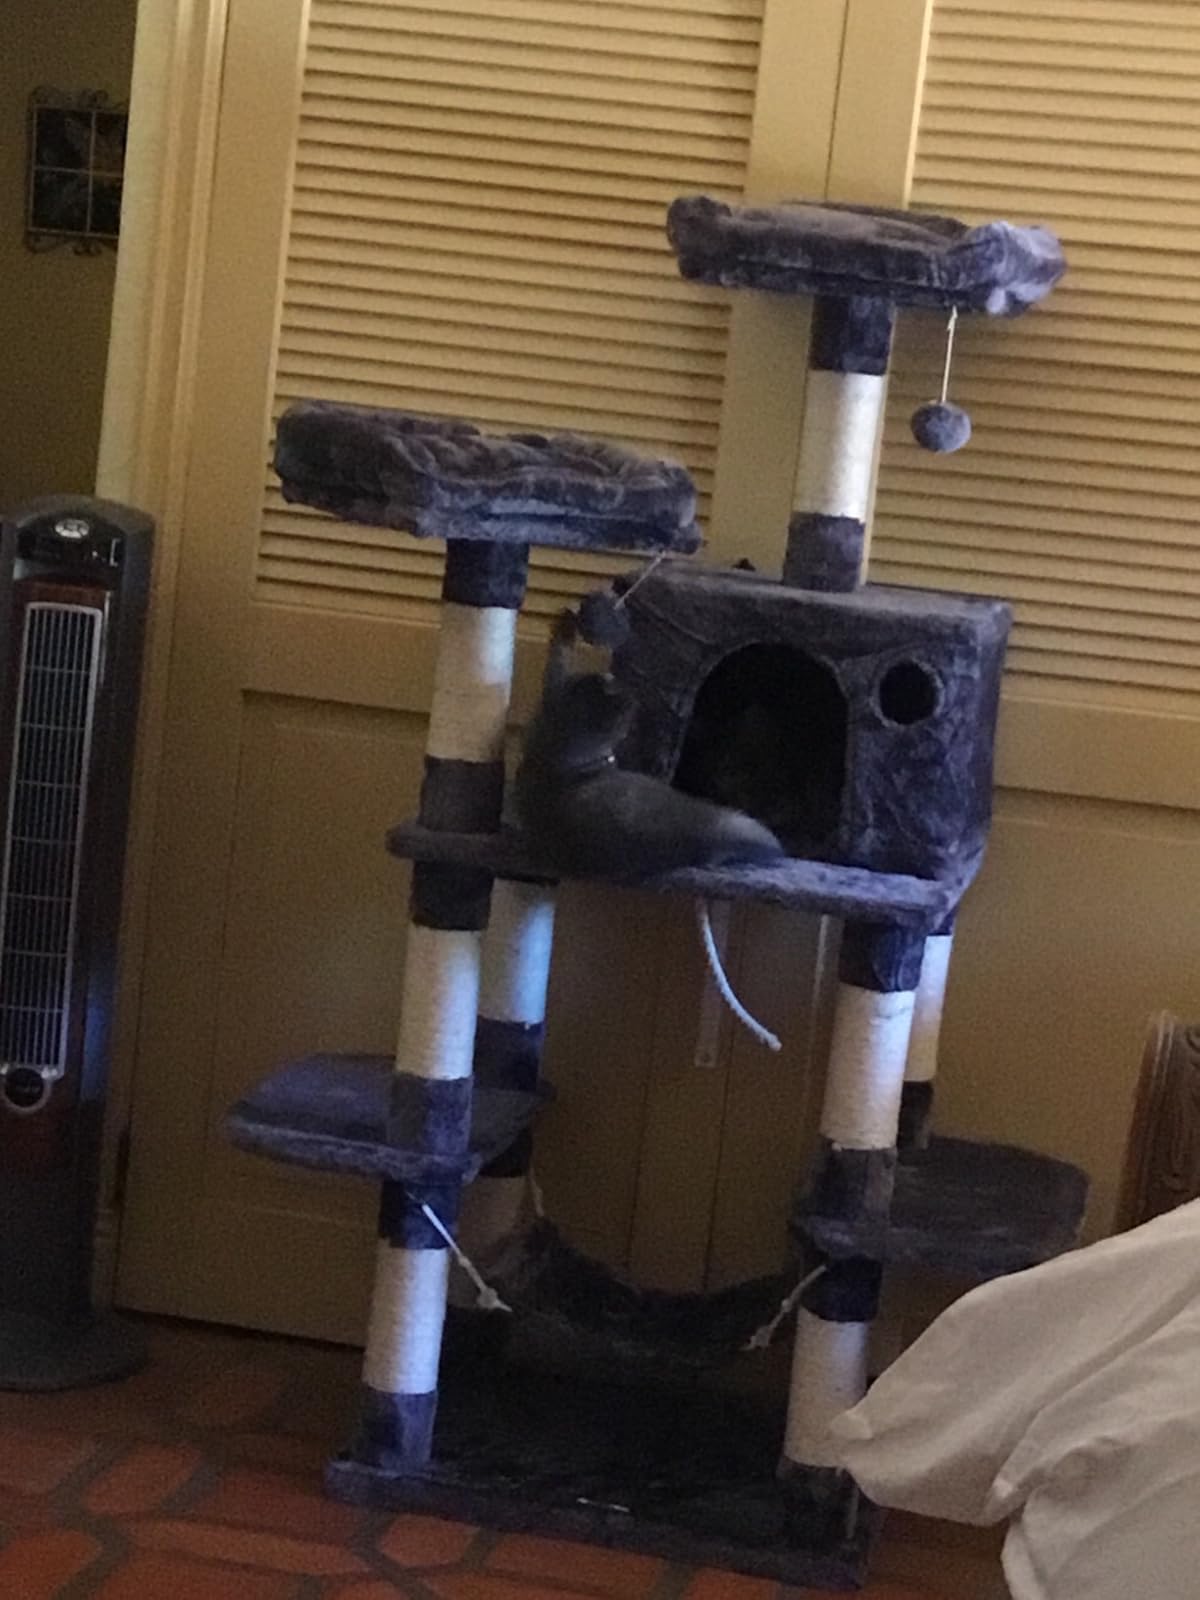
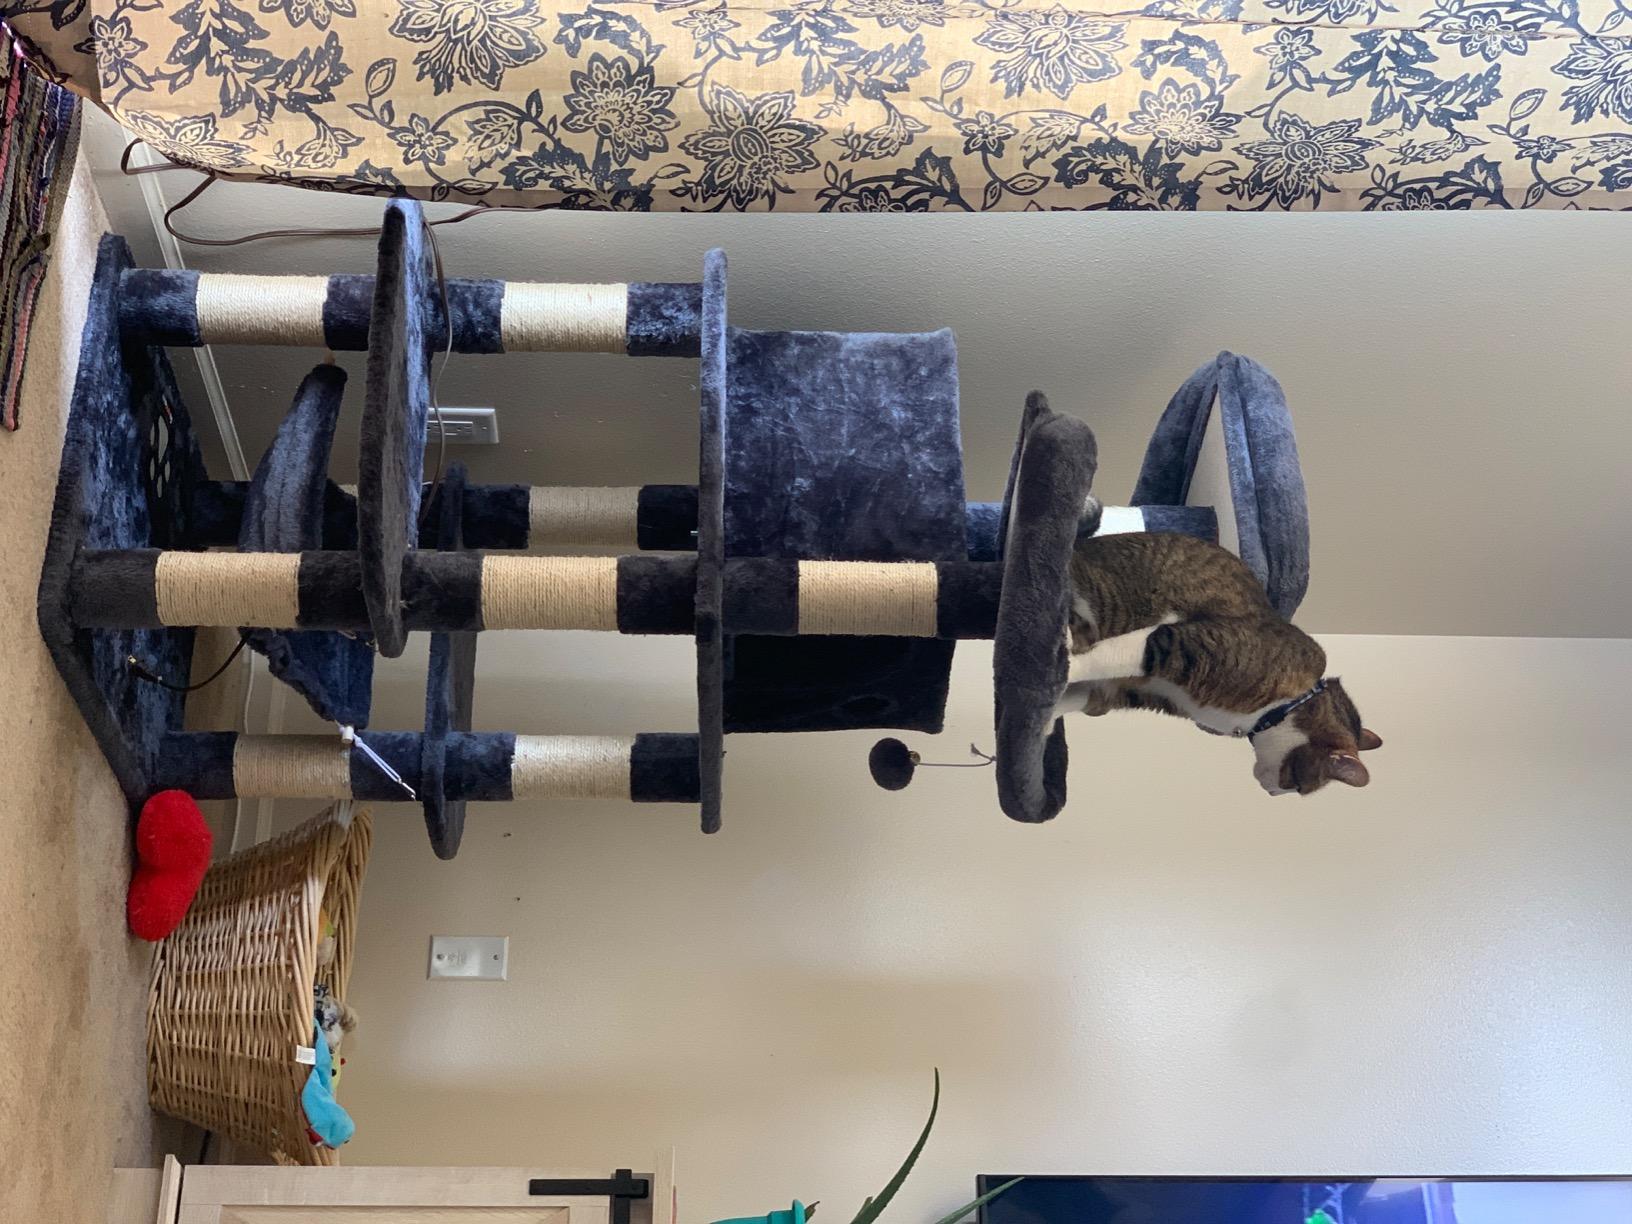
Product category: items_cat tree
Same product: yes